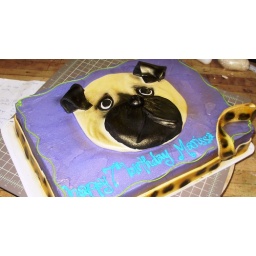
Purple buttercream cake with a pug face and leopard print leash around the base.